History of Fredericksburg, Texas

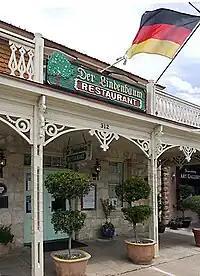
Der Lindenbaum reflects the German heritage of Fredericksburg.

In 1845, Meusebach set out from New Braunfels, traveling northwest to select the second settlement of the Fisher-Miller Land Grant. He opted for a valley situated between two creeks, which are now known as Barons Creek and Town Creek, and surrounded by seven hills. He named it in honor of Prince Frederick of Prussia, the highest-ranking member of the "Mainzer Adelsverein" and nephew of King Frederick William III of Prussia. For the settlement, he purchased on credit, for an allotment per settler of one town lot, plus of farmland.